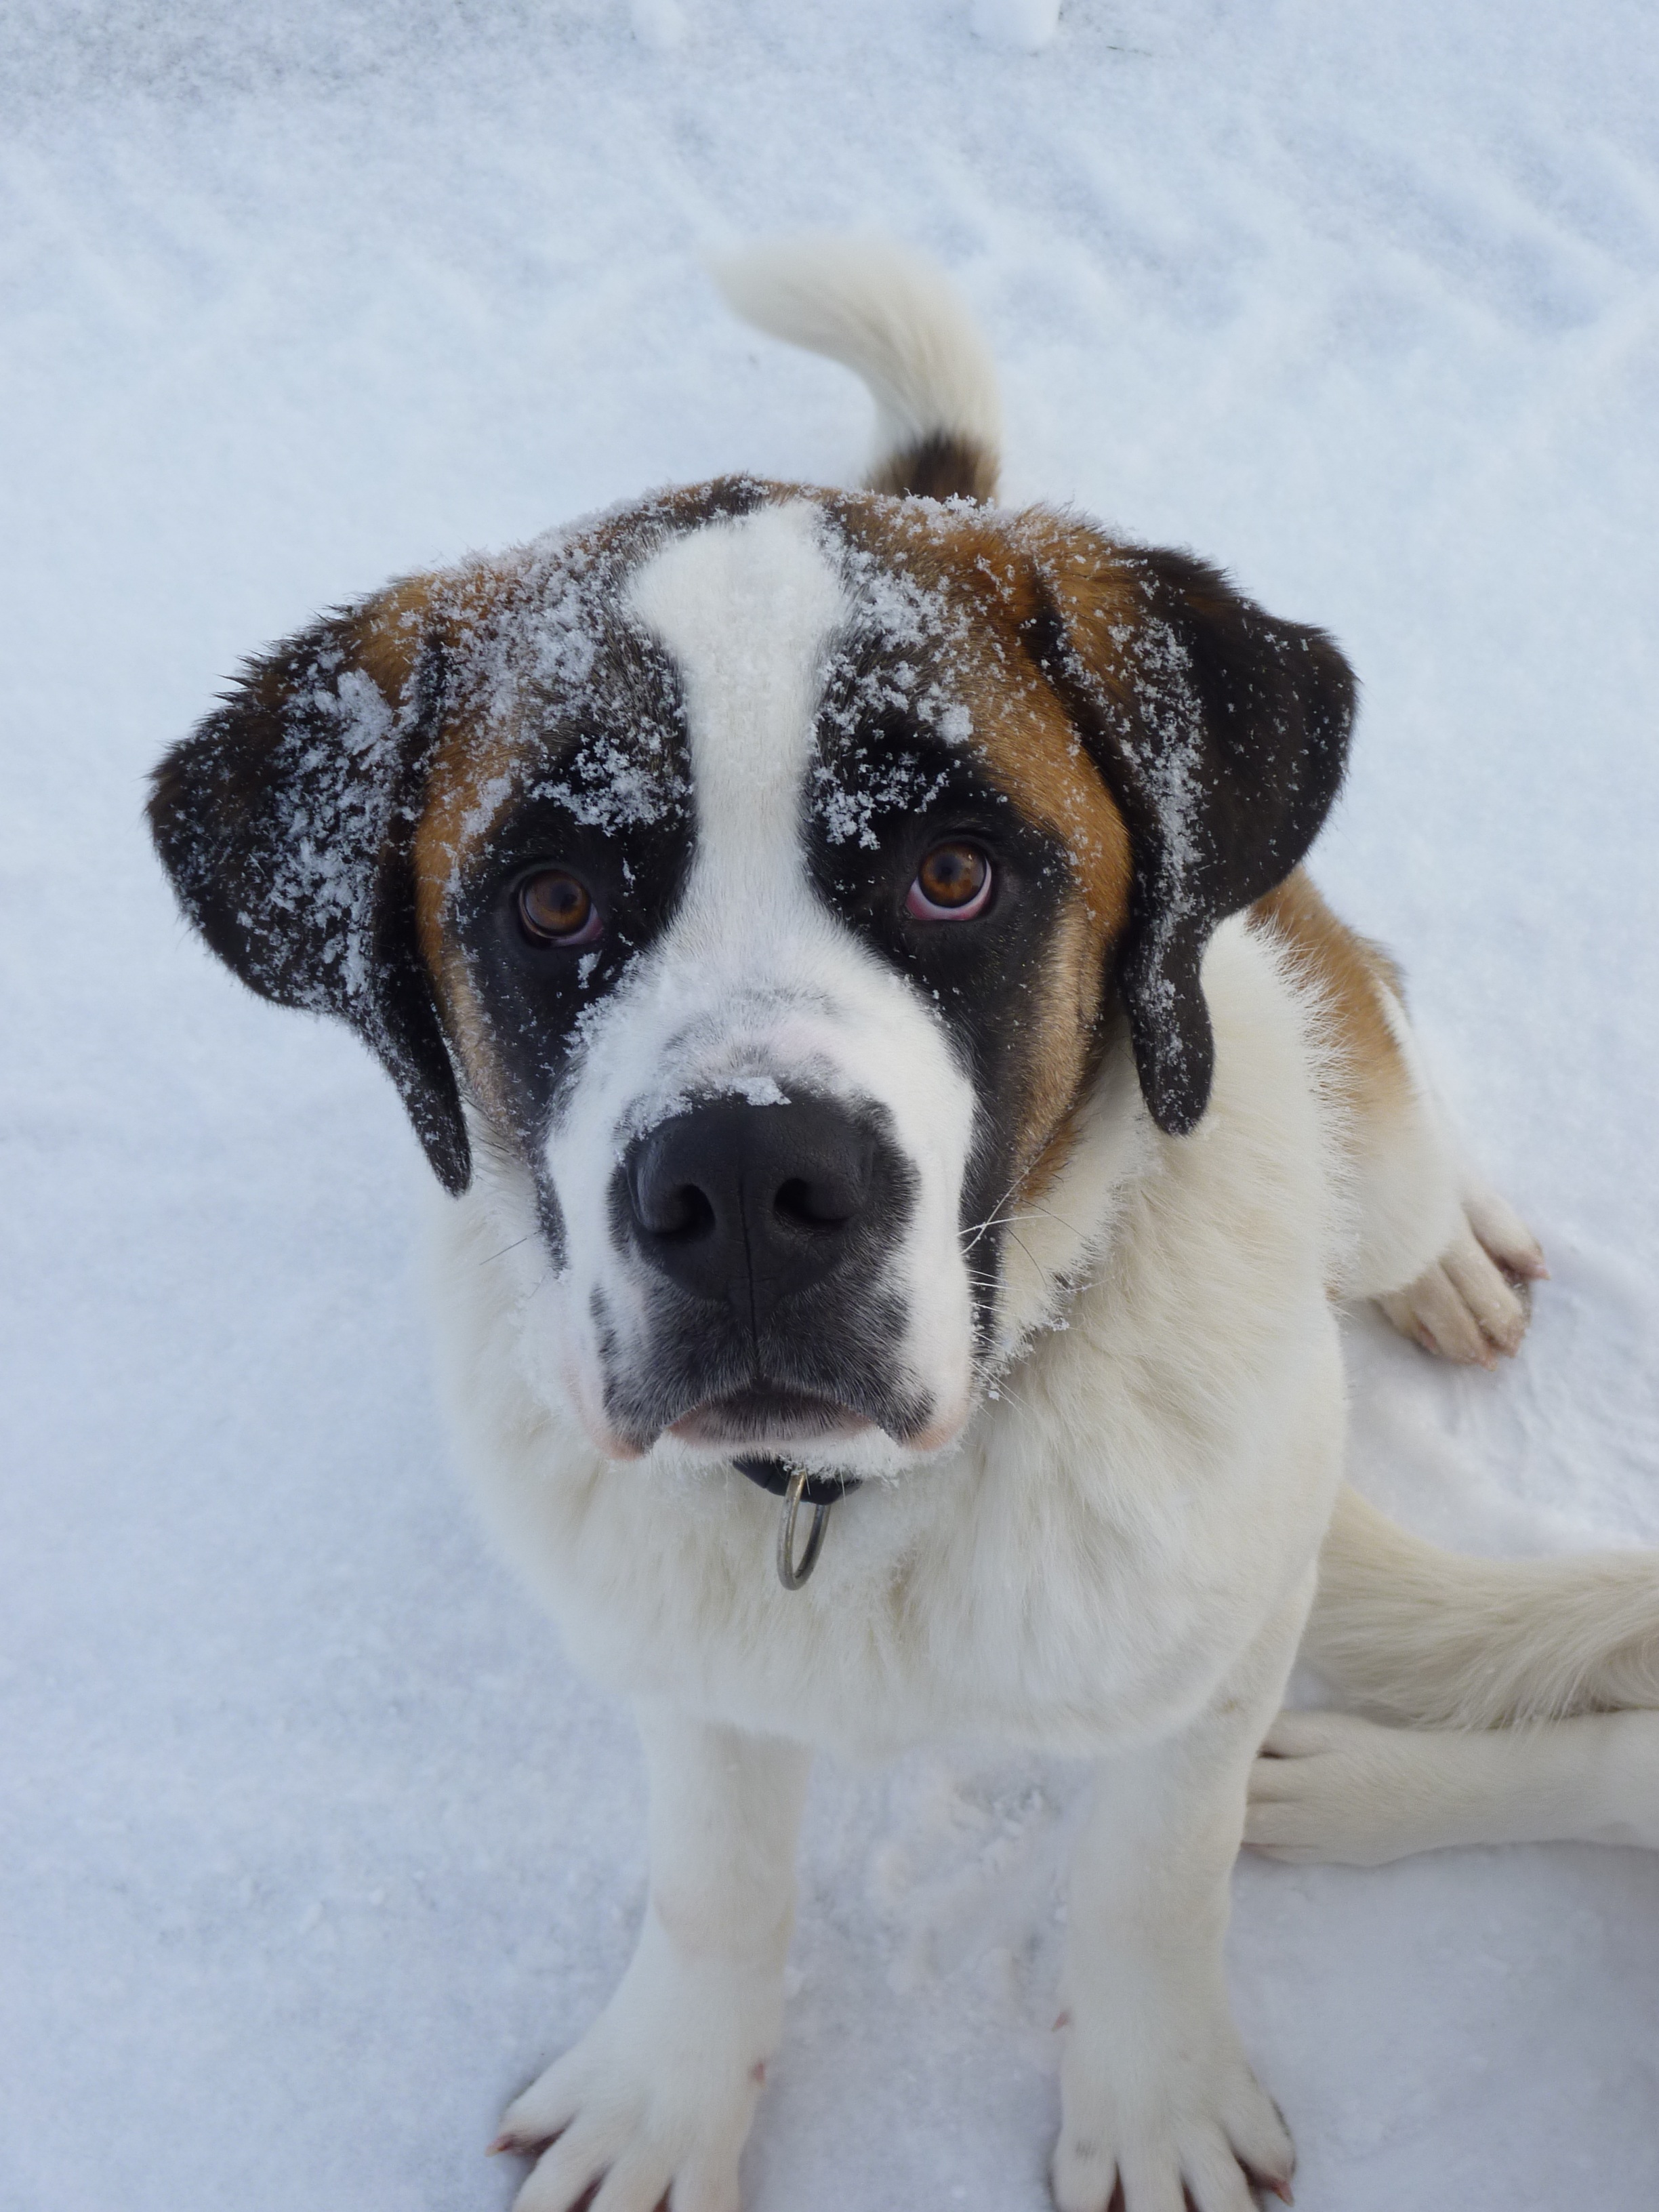
dog, mammal, animals, vertebrate, dog breed, st bernard, saint bernard, dog like mammal, dog crossbreeds, olde english bulldogge, american bulldog